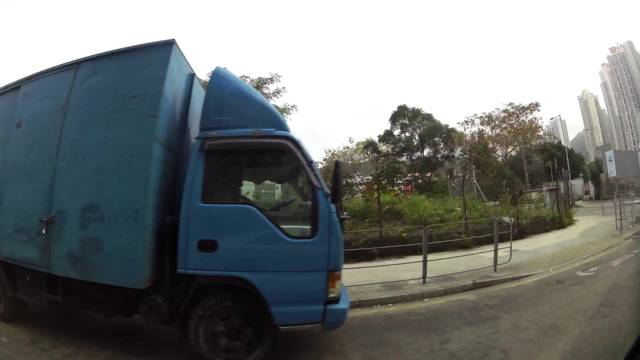
Region: China
Coordinates: 22.299, 114.23